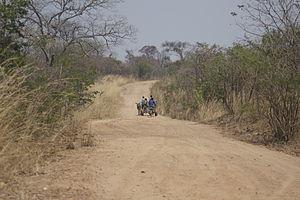
Le District de Petauke est un district de Zambie, situé dans la Province Orientale. Sa capitale se situe à Petauke. Selon le recensement zambien de 2000, le district a une population de 235 879 personnes.